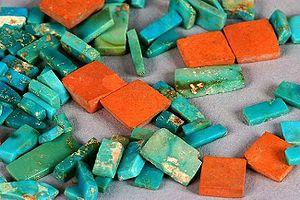
Les Anasazis sont des Amérindiens du sud-ouest de l’Amérique du Nord qui étaient répartis en plusieurs groupes dans les États actuels du Colorado, de l’Utah, de l’Arizona et du Nouveau-Mexique. Leur civilisation, similaire à certaines autres cultures d'Oasisamérique comme les Hohokams et les Mogollon, a laissé de nombreux vestiges monumentaux et culturels sur plusieurs sites, dont deux sont classés sur la liste du patrimoine mondial établie par l'UNESCO. Ces vestiges témoignent d'une maîtrise de techniques de céramique, de tissage, d'irrigation, d'observations astronomiques et d'un système d'expression pictural. Actuellement, les descendants des Anasazis, les Zuñis et les Hopis de l’Arizona et du Nouveau-Mexique, perpétuent certaines de leurs traditions.
Chaco Canyon est un ensemble de près de 3 600 sites archéologiques appartenant à la culture anasazi, situé au sud-ouest des États-Unis dans l'État du Nouveau-Mexique. Il connut son apogée du IXᵉ au XIIIᵉ siècle et fut un carrefour commercial et une place religieuse importante. Il devint monument national américain en 1907 puis National Historical Park. Aujourd'hui, Chaco Canyon est classé au patrimoine de l'Humanité de l'UNESCO. Il représente le plus important site archéologique précolombien au nord du Mexique.